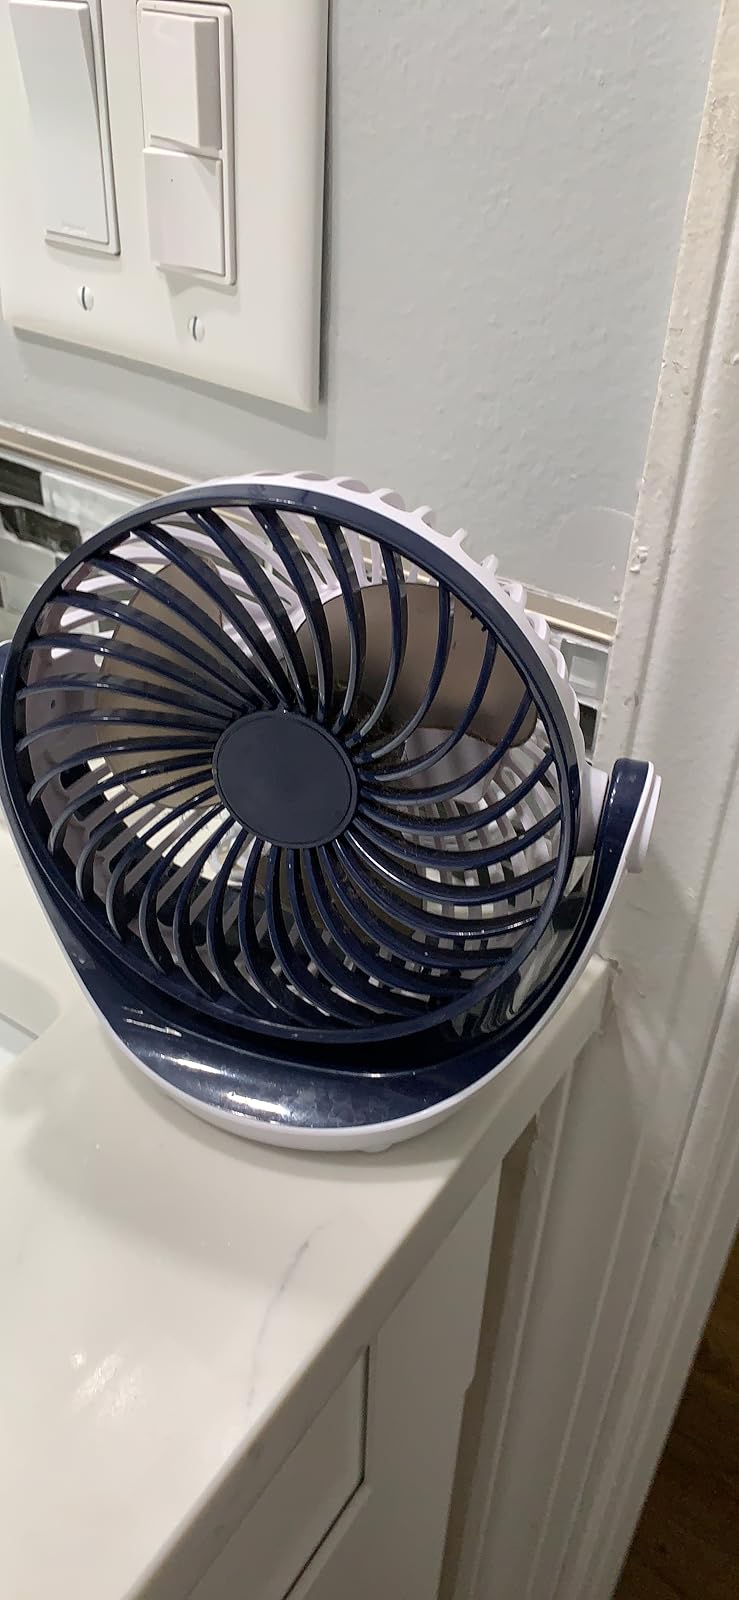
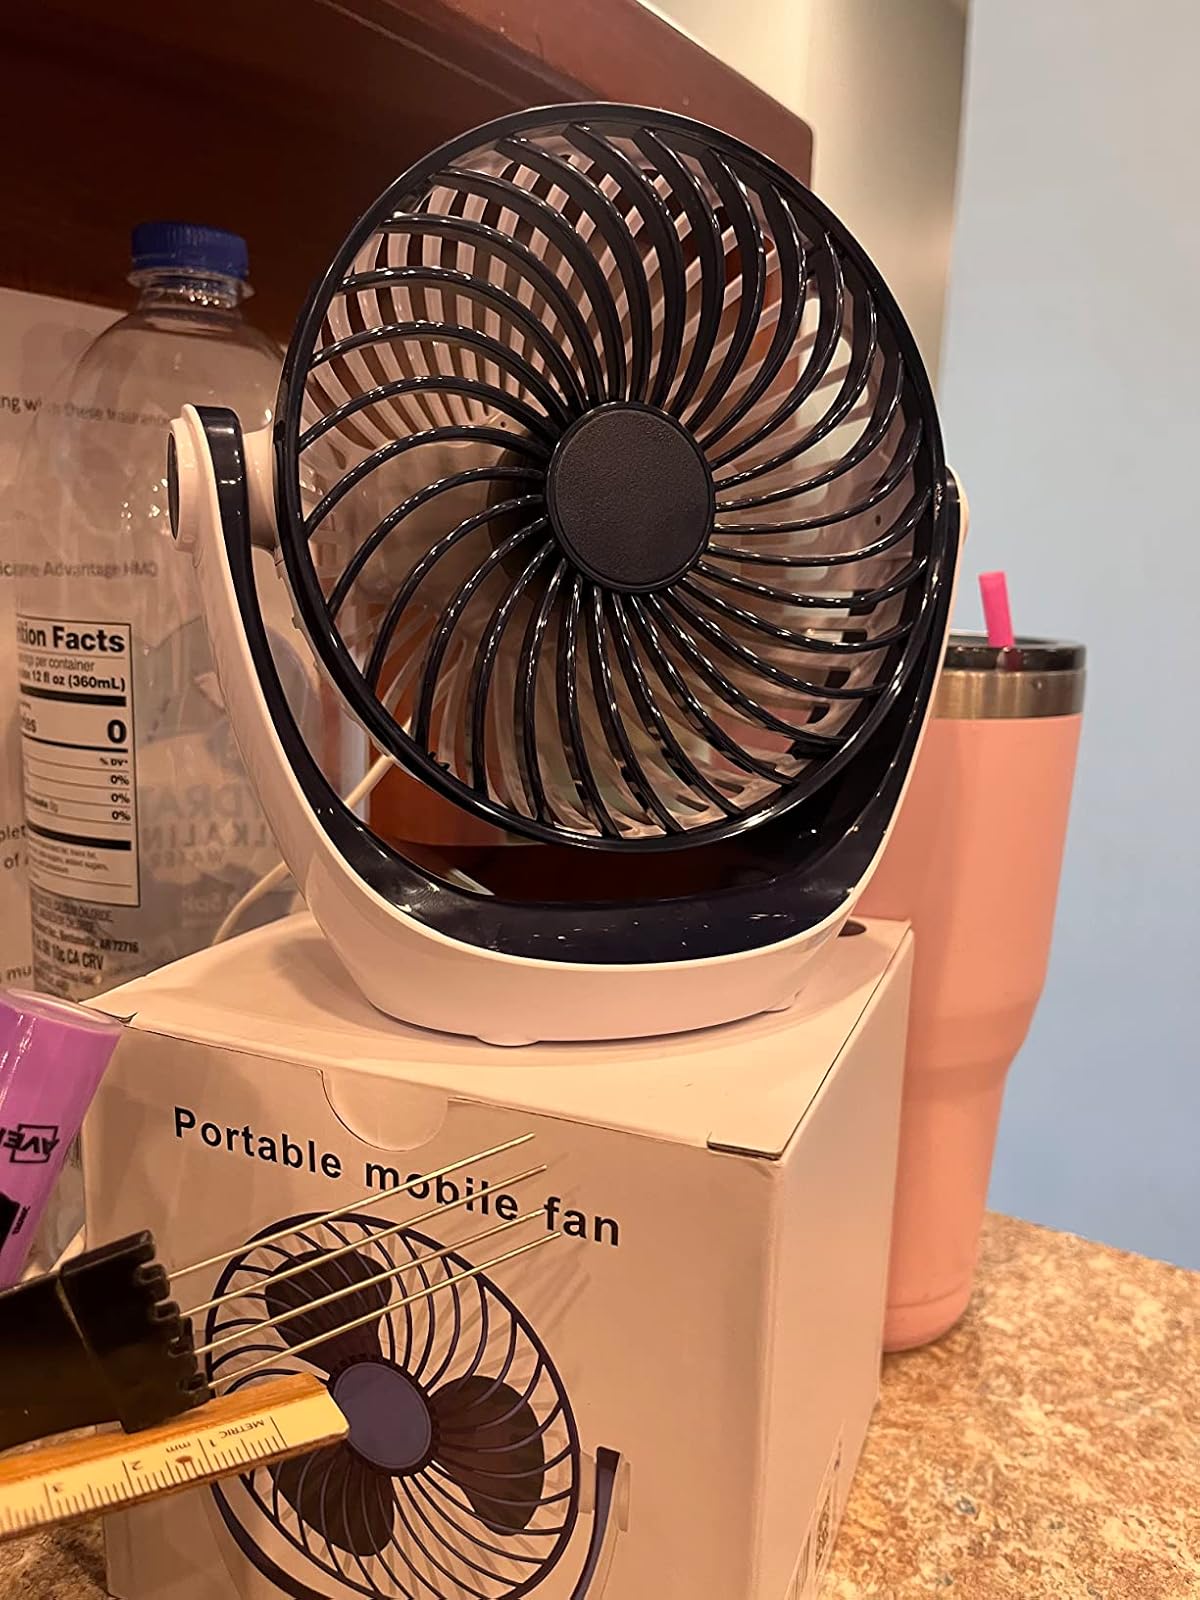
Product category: fan
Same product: yes